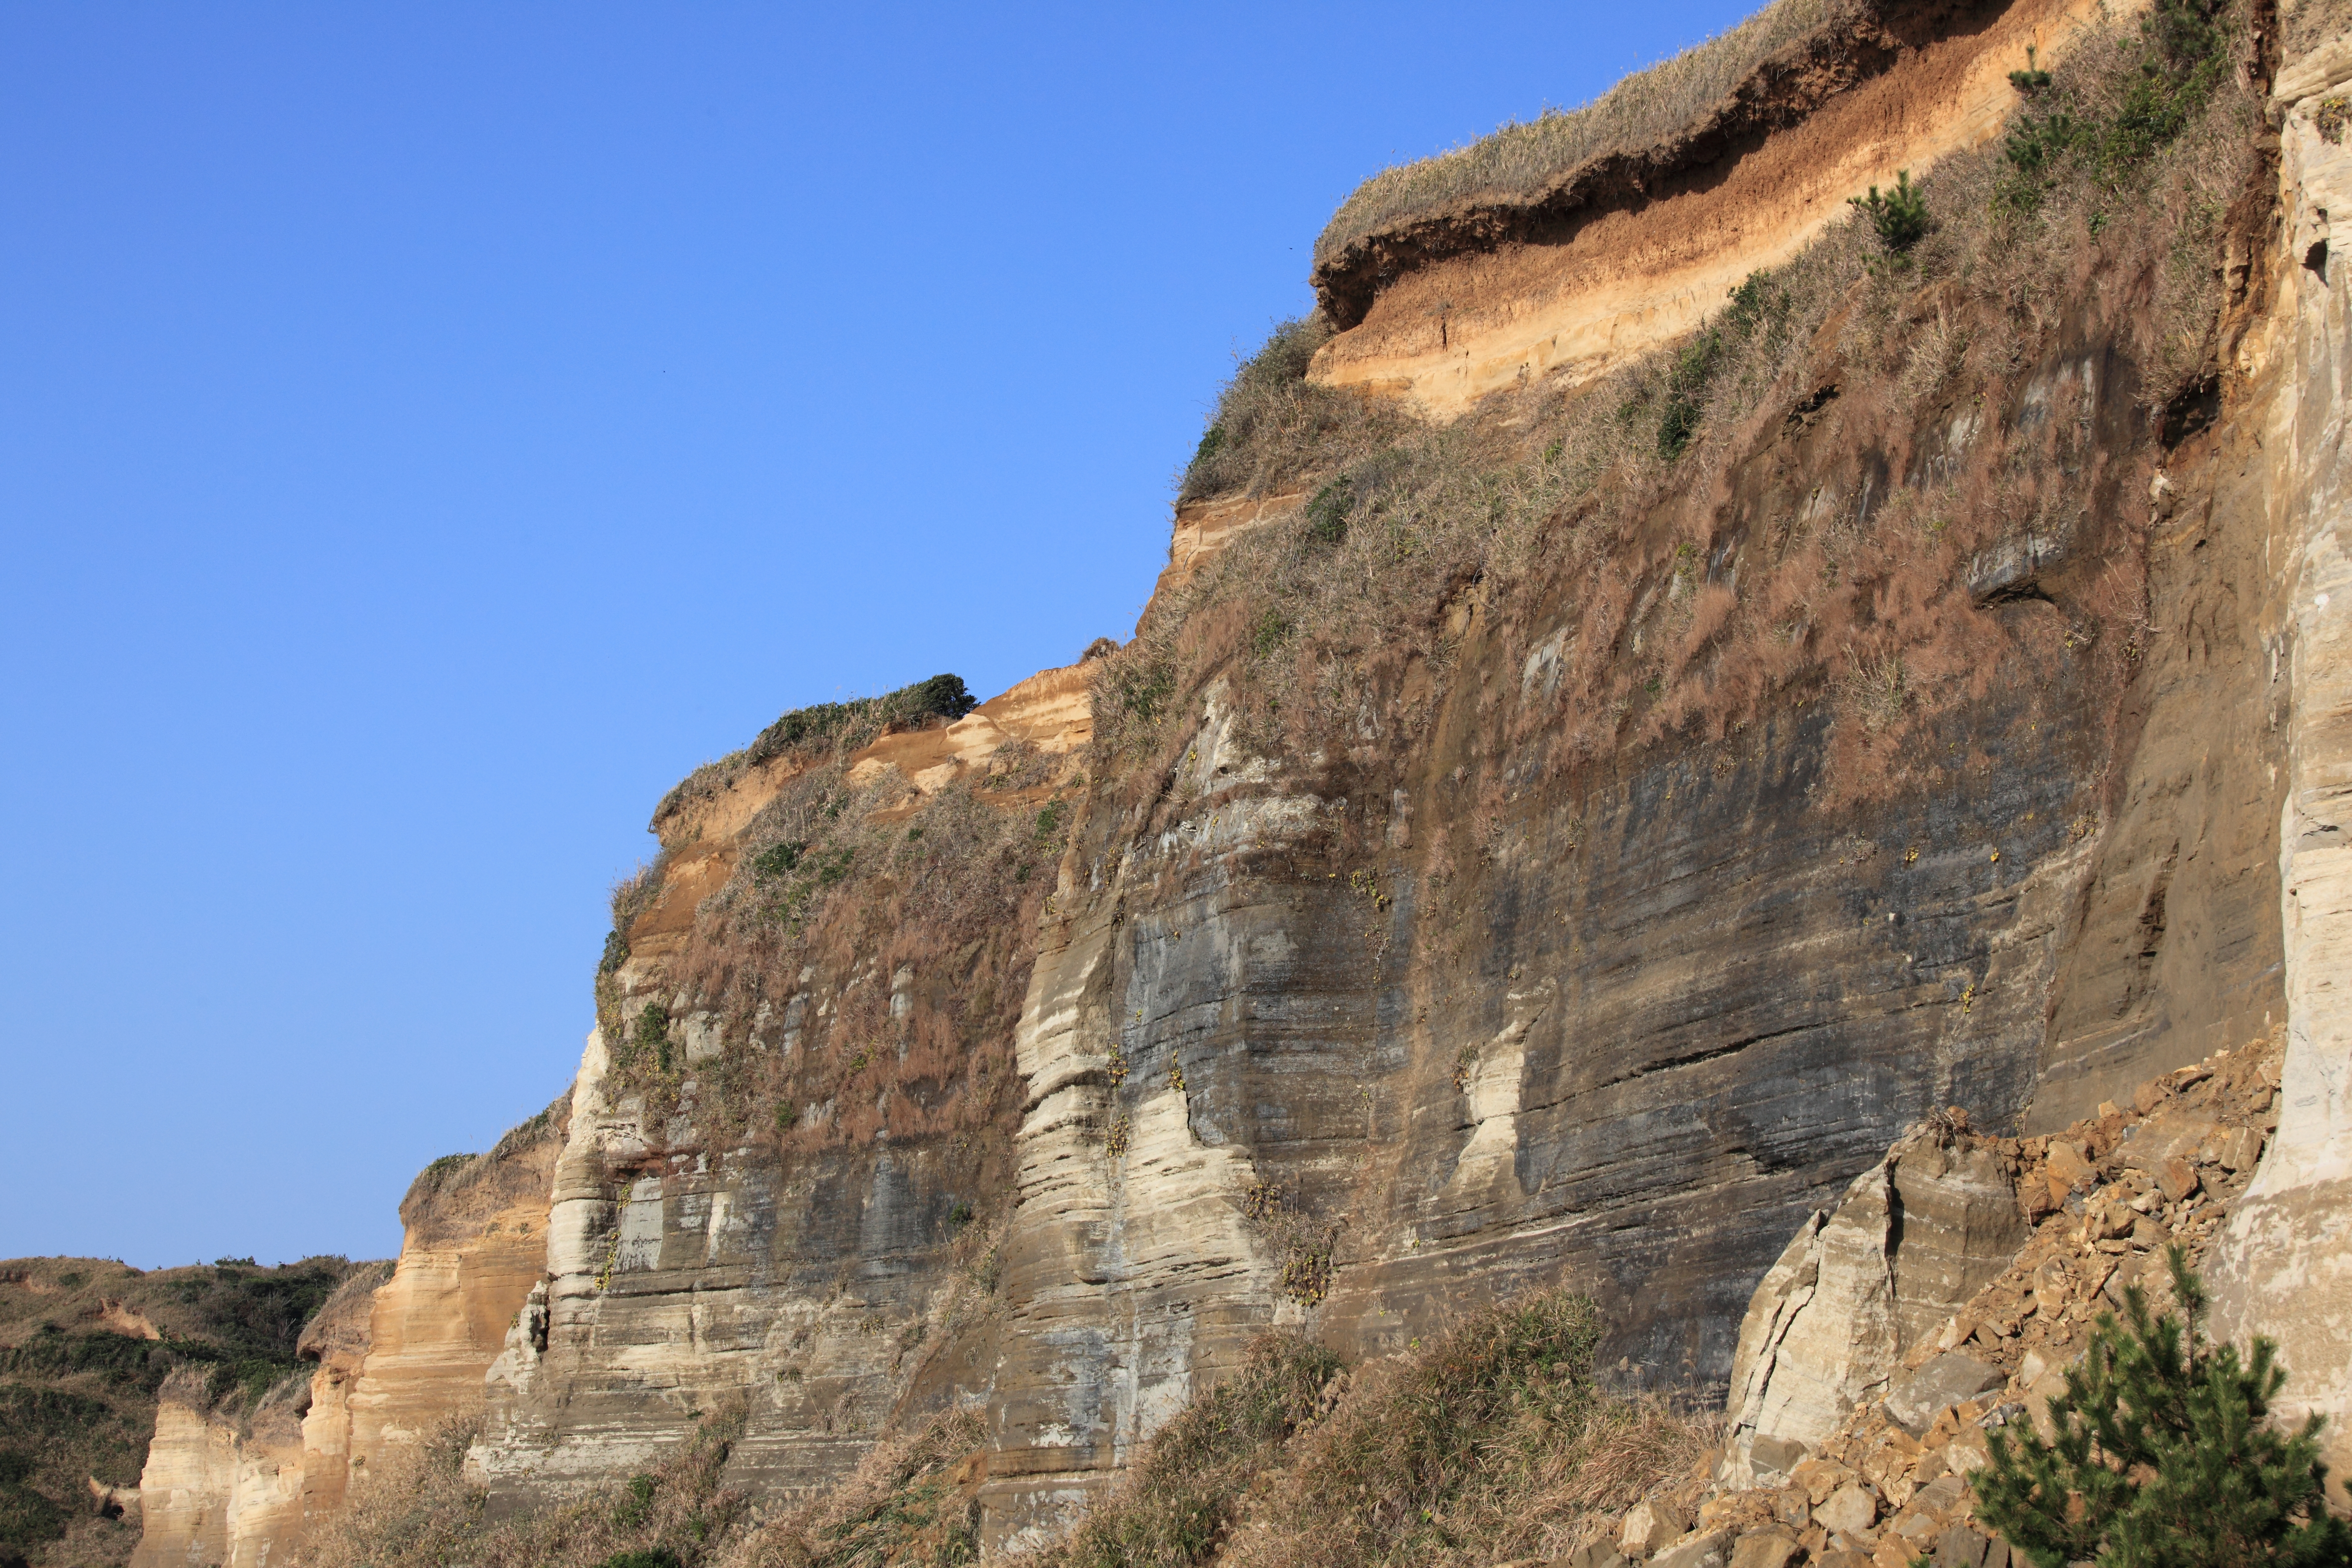
coast, rock, mountain, adventure, valley, formation, cliff, arch, high, canyon, terrain, cool image, geology, badlands, plateau, 5d, hires, markii, hi, res, resolution, precipice, cape, wadi, landform, geographical feature